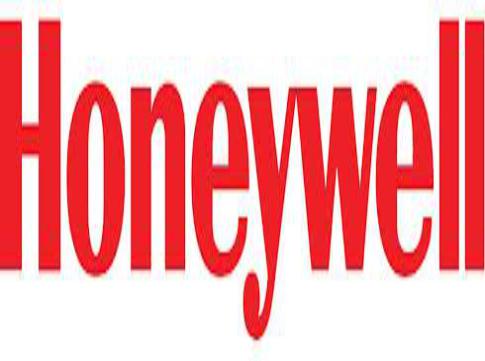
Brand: Honeywell
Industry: Necessities